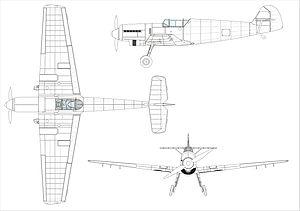
Le Messerschmitt Bf 109 est un chasseur monomoteur monoplace allemand conçu par l'ingénieur allemand Willy Messerschmitt en réponse à un appel d'offres du RLM pour la conception d'un chasseur moderne devant équiper la Luftwaffe naissante en 1935.